Frank Porter Graham

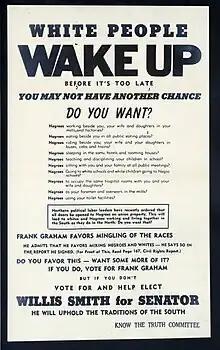
A flyer by the "Know the Truth Committee" supporting Willis Smith against Graham

In June 1930, Graham was elected President of UNC, succeeding Harry Woodburn Chase. As "The New York Times" put it: "He was literally 'drafted' for the presidency, for he desired to teach, and yielded only to the unanimous vote of the trustees." His formal induction ceremony on November 11, 1931 drew such a large crowd that it had to be held in Kenan Stadium. Graham used the date of Armistice Day to underscore his message that schools and universities have the responsibility of guiding young people away from war. His first cousin Edward Kidder Graham had been President of UNC from 1913 to 1918.